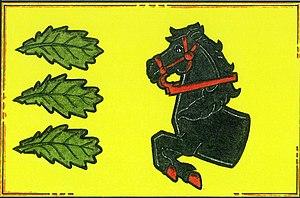
Horní Kněžeklady est une commune du district de České Budějovice, dans la région de Bohême-du-Sud, en République tchèque. Sa population s'élevait à 110 habitants en 2020.